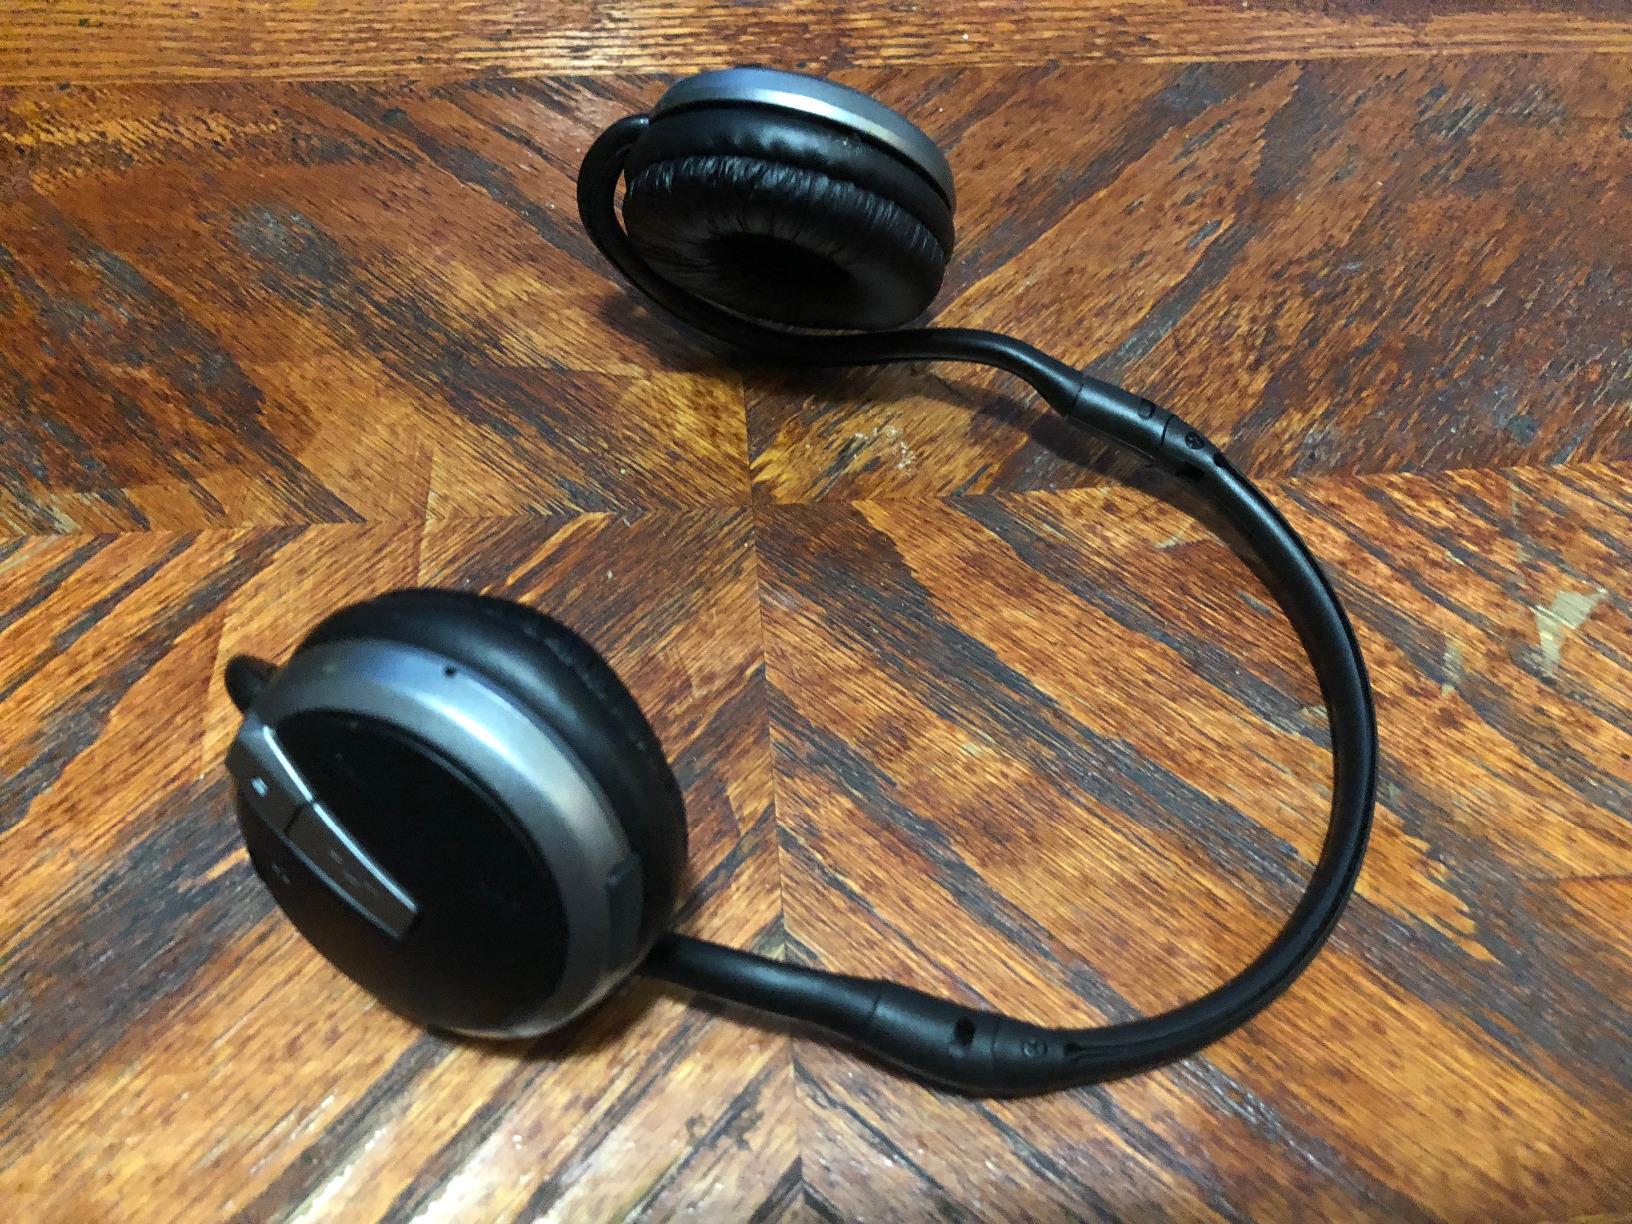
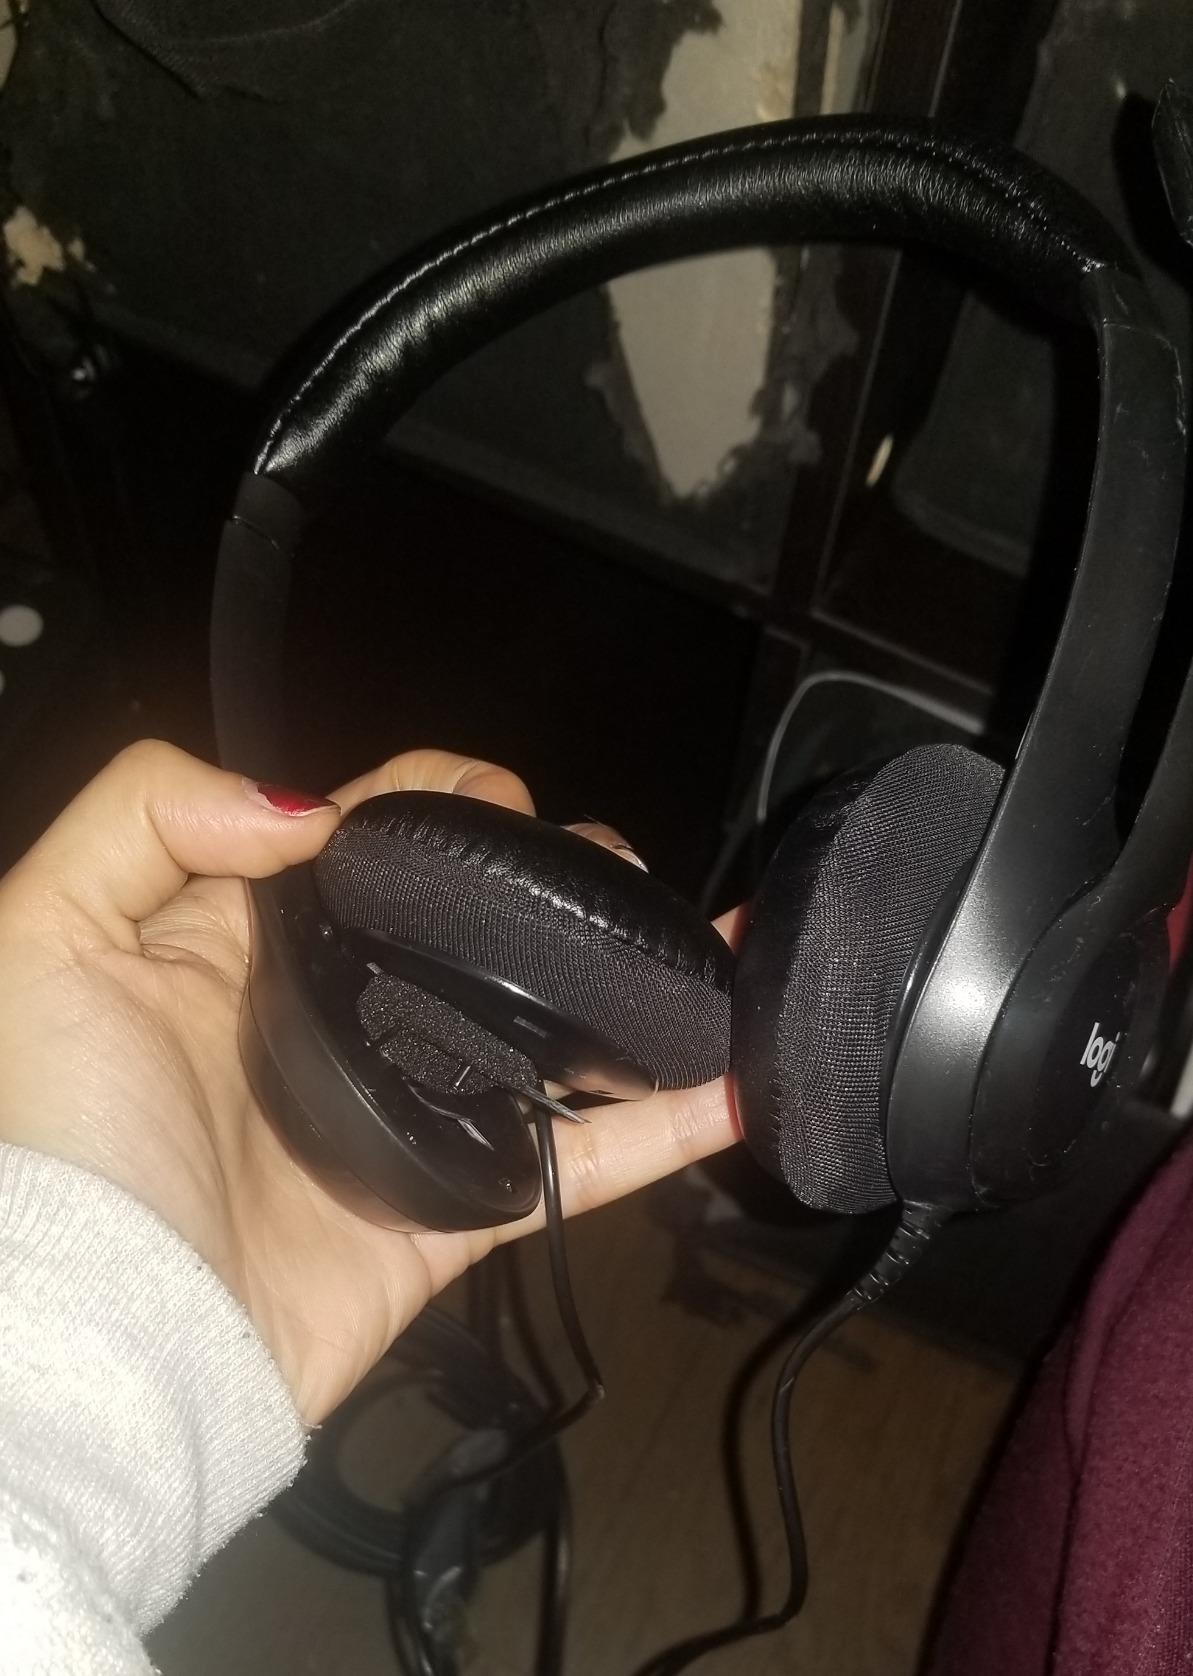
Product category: headphones
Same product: no